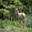
Label: deer